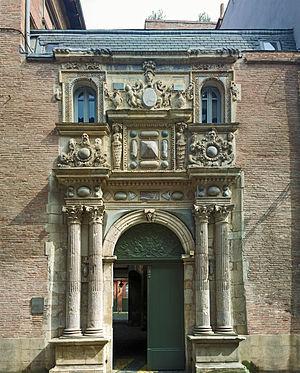
Cet article recense les monuments historiques français classés en 1889.
Cet article recense les monuments historiques de Toulouse.
Au XVIᵉ siècle, la Renaissance, qui prônait le retour aux modèles de l'Antiquité romaine, se diffusa en Europe depuis l'Italie par le biais notamment de traités et gravures se référant au traité De Architectura de Vitruve, théoricien romain de l'architecture antique. Chaque foyer d'érudition et de création réinterpréta ces nouvelles références selon ses traditions locales.